Olga Fatkulina

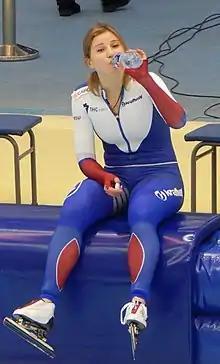
2016 World Championships – 1000 metres

Olga Aleksandrovna Fatkulina (born 23 January 1990) is a Russian long-track speed skater. She competed for Russia at the 2010 and 2014 Winter Olympics in the women's 500 m and 1000 m.